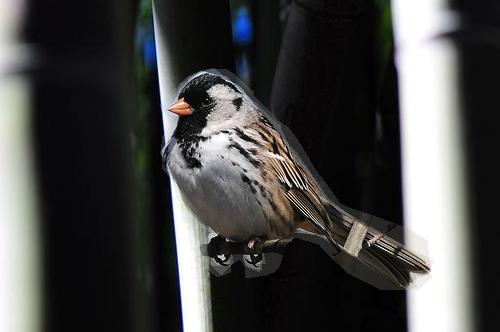
Bird species: Harris_Sparrow
Bird type: landbird
Background: land